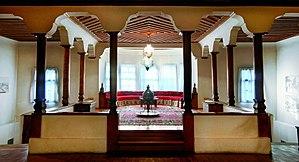
Le konak de la princesse Ljubica ou résidence de la princesse Ljubica est un konak et un musée de Belgrade, la capitale de la Serbie. Il est situé au 8, rue Kneza Sime Markovića. En raison de son importance, ce konak est inscrit sur la liste des monuments culturels d'importance exceptionnelle de la République de Serbie et sur la liste des biens culturels de la Ville de Belgrade.